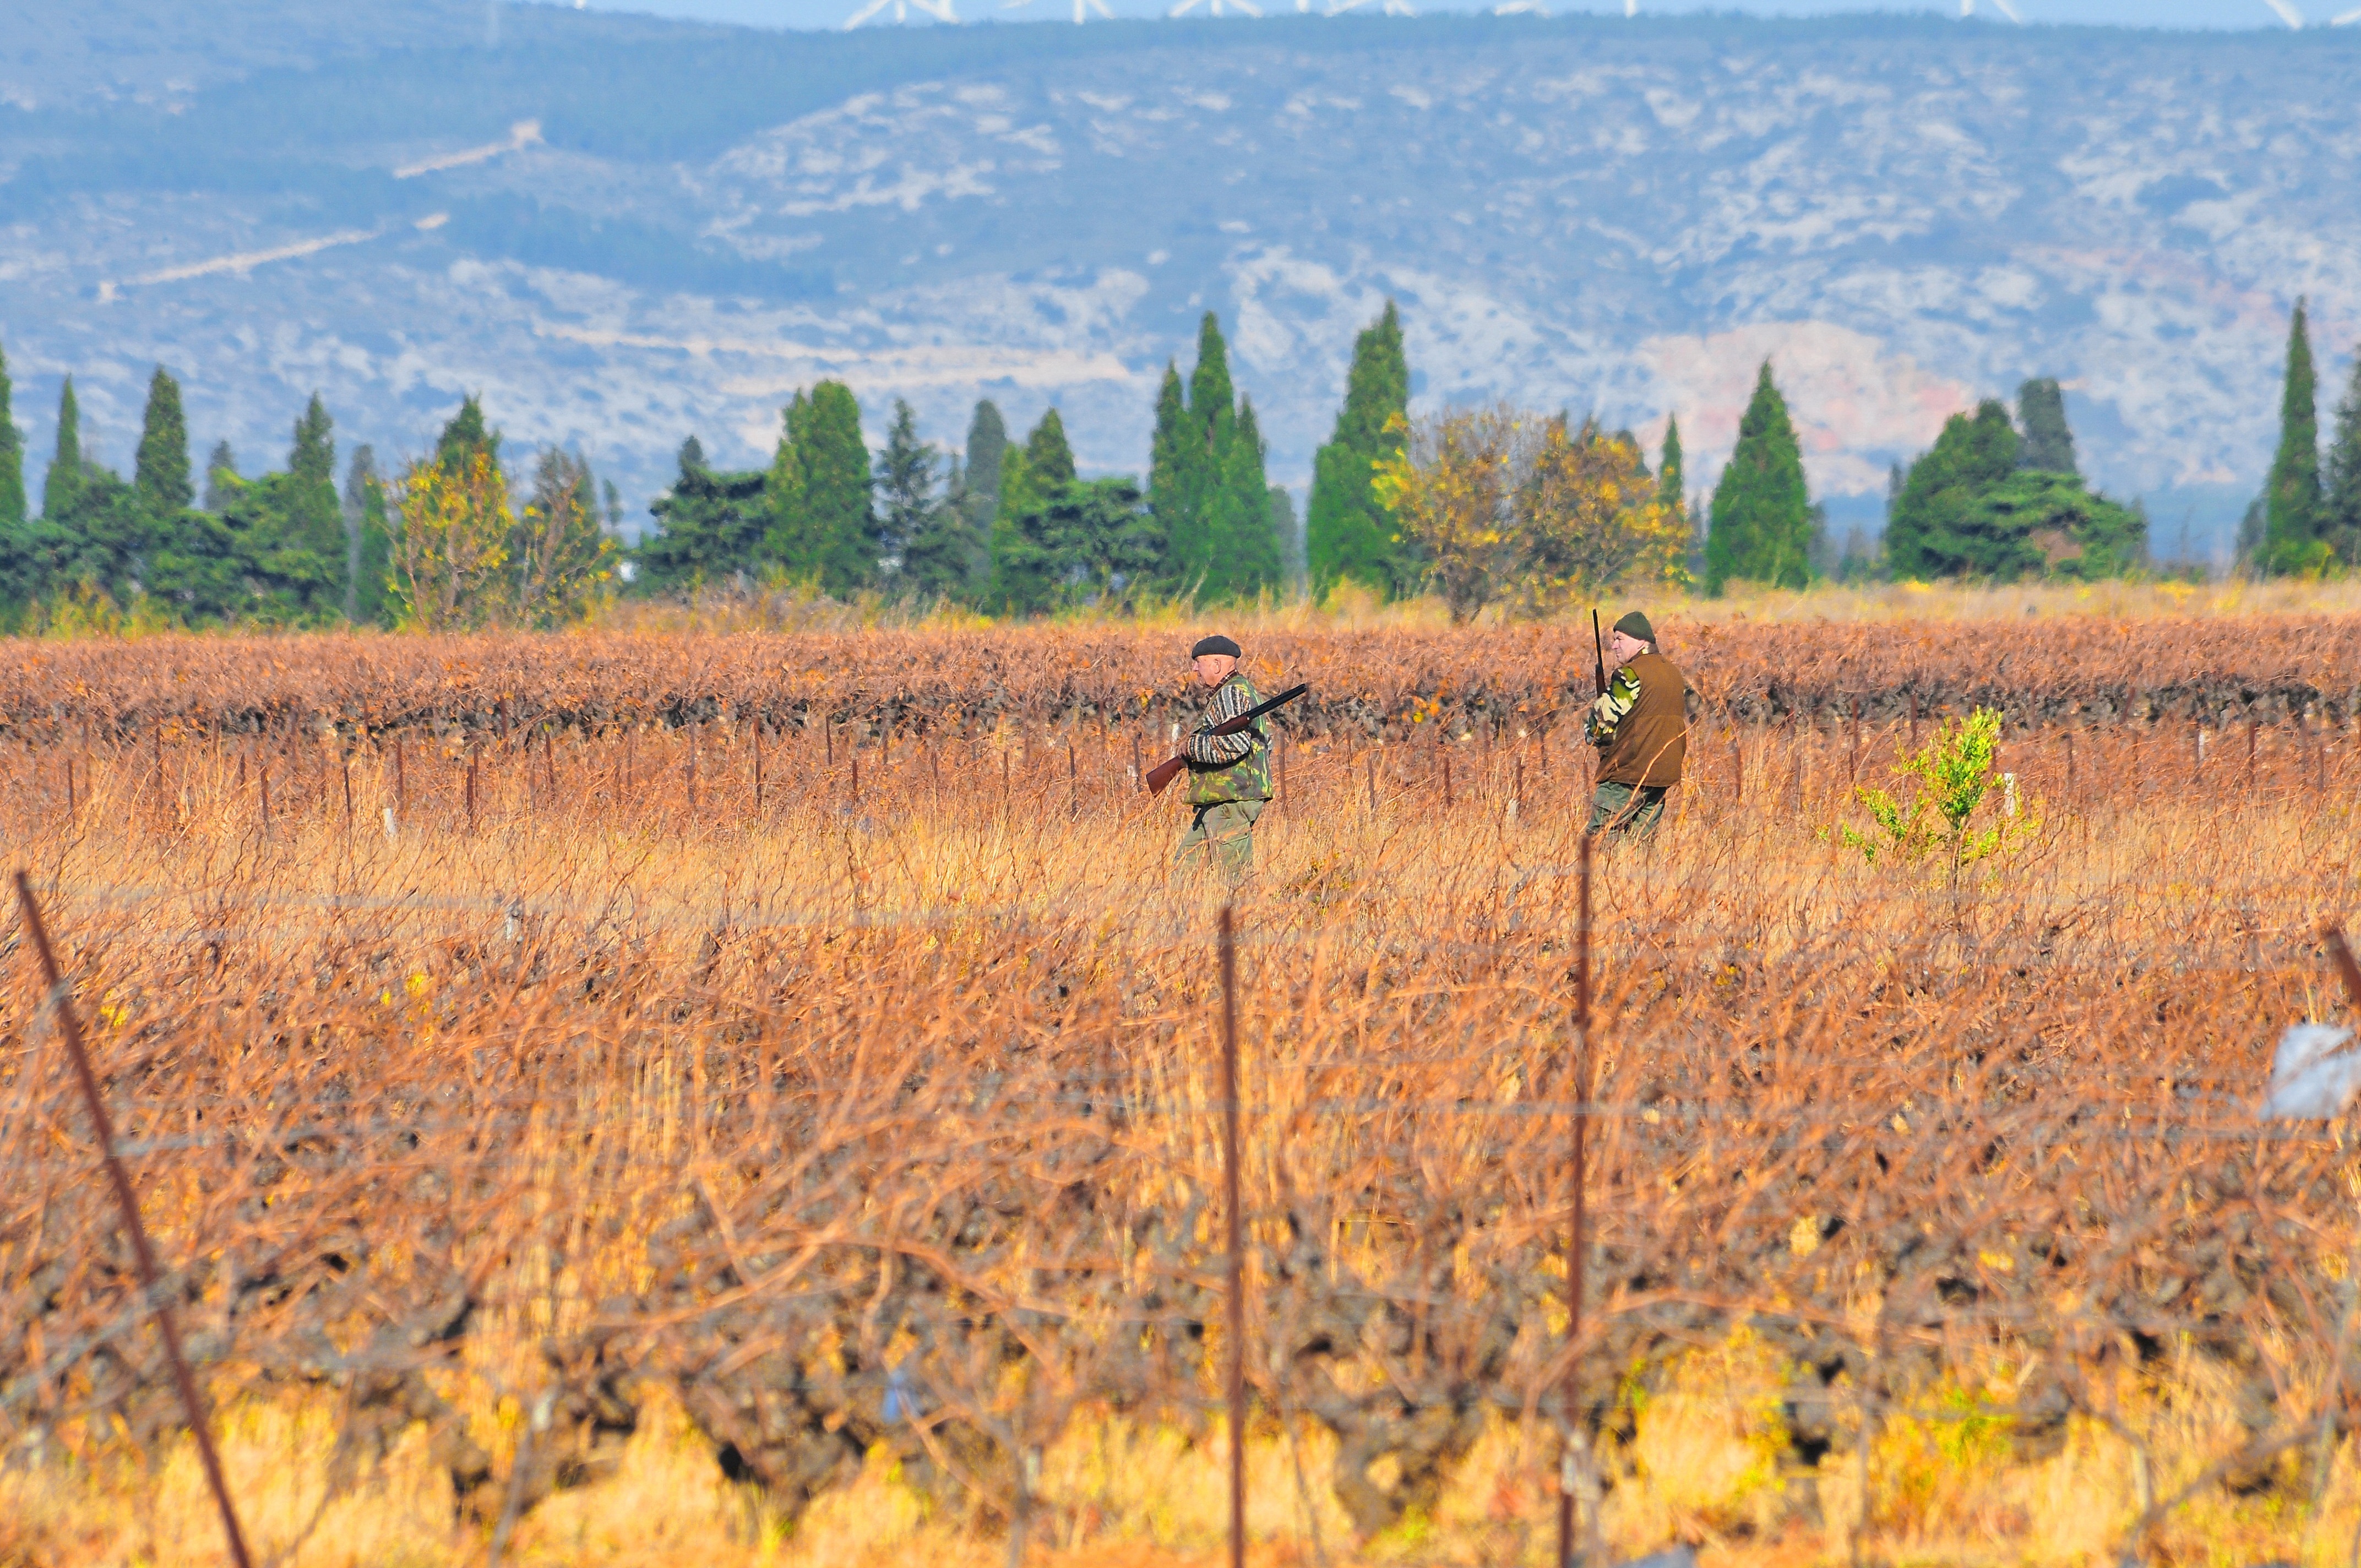
watch, tree, grass, marsh, wilderness, vine, field, meadow, prairie, game, fall, lookout, wildlife, pasture, autumn, agriculture, savanna, plain, grassland, wetland, bog, habitat, hunting, ecosystem, hunters, steppe, rural area, natural environment, grass family